Speedball 2 Tournament

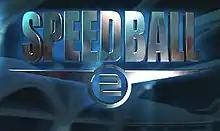

Speedball 2 Tournament is a sequel to the Amiga futuristic sports video game "" originally created by The Bitmap Brothers. It was developed by Kylotonn for Microsoft Windows and published by Frogster Interactive Pictures in 2007.